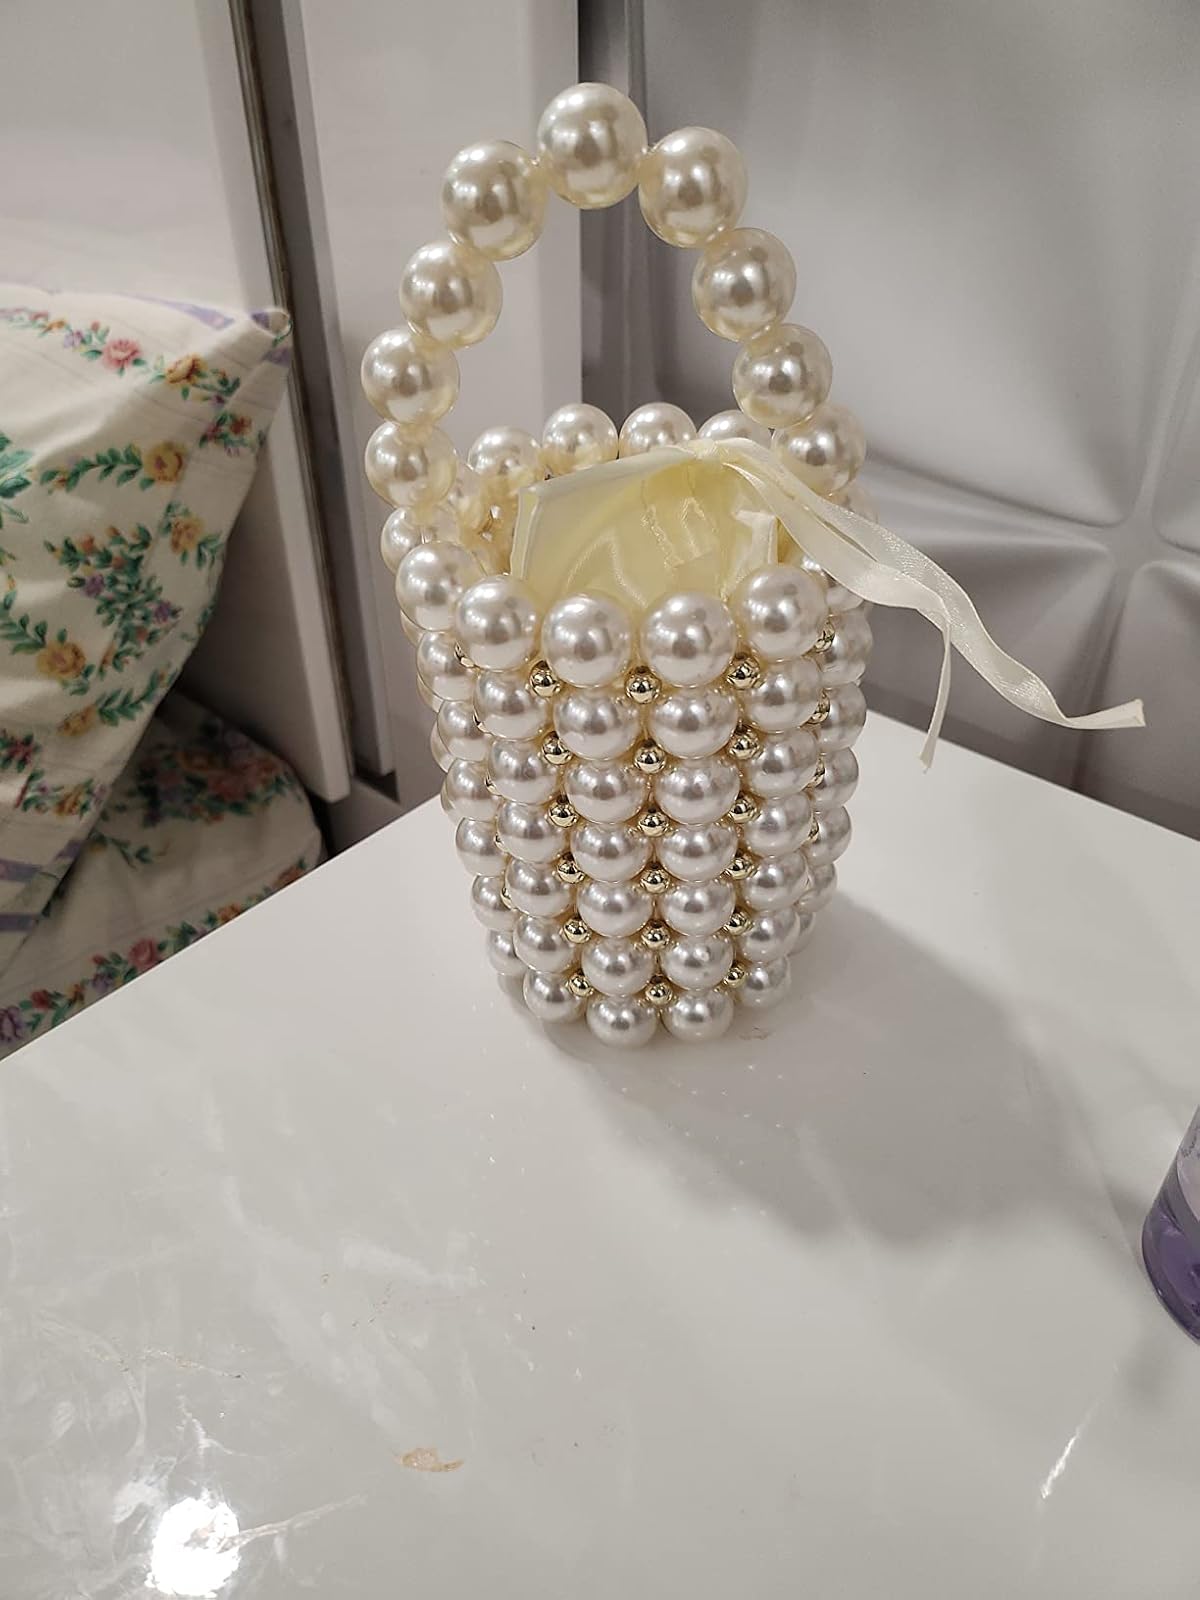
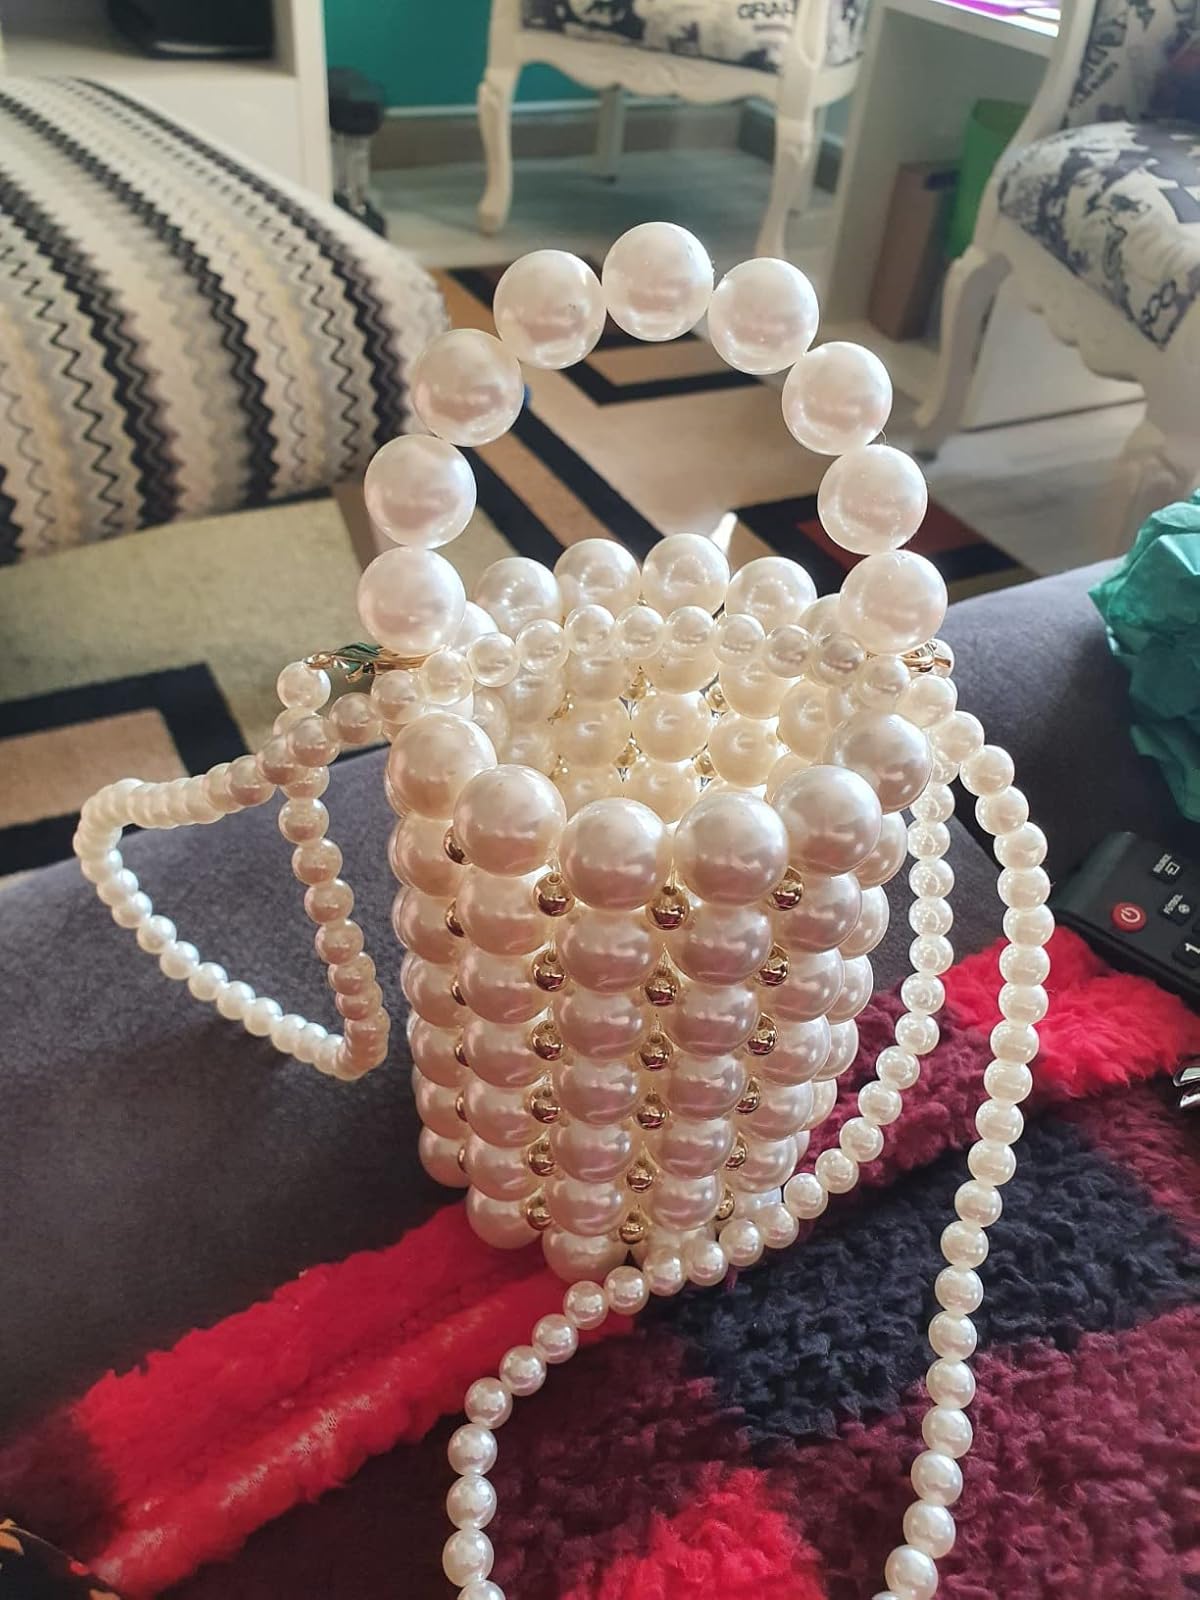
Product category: accessories_handbag
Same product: yes